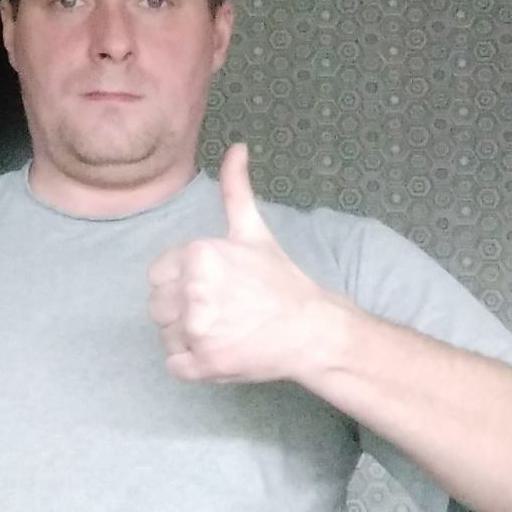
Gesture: like